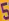
Number: 5